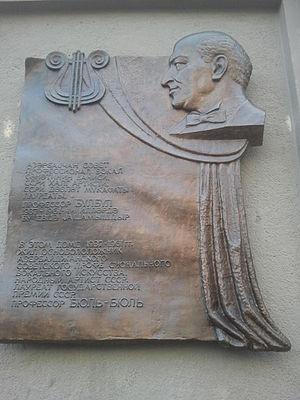
Bul-Bul ou, de son vrai nom, Mourtouza Rza oglu Mammadov est un chanteur populaire et un chanteur d’opéra azerbaïdjanais. Il est l’un des fondateurs du théâtre musical national azerbaïdjanais, ainsi qu'un pédagogue et un artiste du Peuple de l'URSS. Il est le père de l'acteur, homme politique et diplomate soviétique et azerbaïdjanais Polad Bülbüloğlu.